Cathedral of Santo Domingo

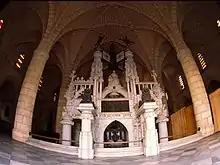
Tomb that housed the remains of Christopher Columbus until 1795.

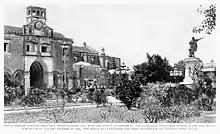
Rear north facade of the Cathedral of Santo Domingo in a photo of 1899.

The architecture of the building of the Cathedral of Santo Domingo is characterized by a Gothic style with ribbed vaults, solid walls and three doors, two of them Gothic in contrast to the third and main of Gothic-Plateresque style.